1982, Janine

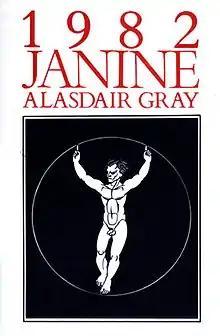
The dust-jacket cover of the hardback edition

1982, Janine is a novel by the Scottish author Alasdair Gray. His second, it was published in 1984, and remains his most controversial work. Its use of pornography as a narrative device attracted much criticism, although others, including Gray himself, consider it his best work.